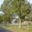
Label: maple_tree